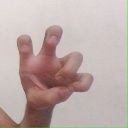
अक्षर: छ